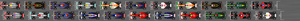
Le Grand Prix automobile d'Australie 2012, disputé le 18 mars 2012 sur le circuit de l'Albert Park à Melbourne, est la 859ᵉ épreuve du championnat du monde de Formule 1 courue depuis 1950. Il s'agit de la vingt-huitième édition du Grand Prix d'Australie comptant pour le championnat du monde de Formule 1, la dix-septième se tenant à Melbourne. Cette épreuve est la manche d'ouverture du championnat 2012.